I Lost My Body

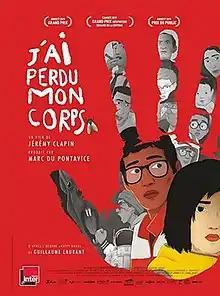
Theatrical film poster

I Lost My Body is a 2019 French adult animated fantasy drama film directed by Jérémy Clapin, based on the novel "Happy Hand" by Guillaume Laurant. It premiered in the Critics' Week section at the 2019 Cannes Film Festival, where it won the "Nespresso" Grand Prize, becoming the first animated film to do so in the section's history. The film was nominated for Best Animated Feature at the 92nd Academy Awards.